Battle of Ban Me Thuot

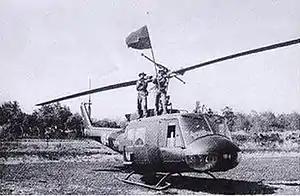
North Vietnamese soldiers pose on top of a captured South Vietnamese UH-1 helicopter at Phụng Dực Airfield

While the RVNAF was transporting the 23rd Infantry Division to the battlefield, their airbase at Cu Hanh was subjected to artillery bombardment from the PAVN 968th Infantry Division. The PAVN command had anticipated the South Vietnamese military's movements, so they built up their forces in and around Ban Me Thuot to prepare for a South Vietnamese counter-attack. On March 13, the PAVN 24th and 28th Regiments received two companies of armoured vehicles and one artillery battalion, which had begun raining artillery shells on Phuoc An. At dawn on 14 March, the 149th Regiment launched another attack on Phụng Dực supported by six tanks, the attack was again beaten back with the loss of one tank. A further attack was scheduled to take place during the afternoon, but some of the supporting infantry failed to arrive on time. The attack took place at sunset and the tanks became disoriented in the fading light and vulnerable to ARVN fire, by midnight the attack was called off. Simultaneously with the attack on Phụng Dực, the PAVN 24th Regiment supported by tanks attacked the ARVN 45th Regiment on Hill 581 scattering the 45th Regiment, killing over 200 soldiers and ending the hopes for a counterattack to retake Ban Mê Thuột.